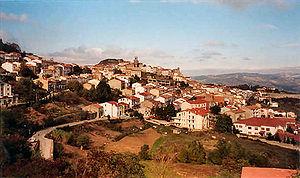
Montefalcone di Val Fortore est une commune italienne d'environ 1 400 habitants, située dans la province de Bénévent, dans la région Campanie, en Italie méridionale.